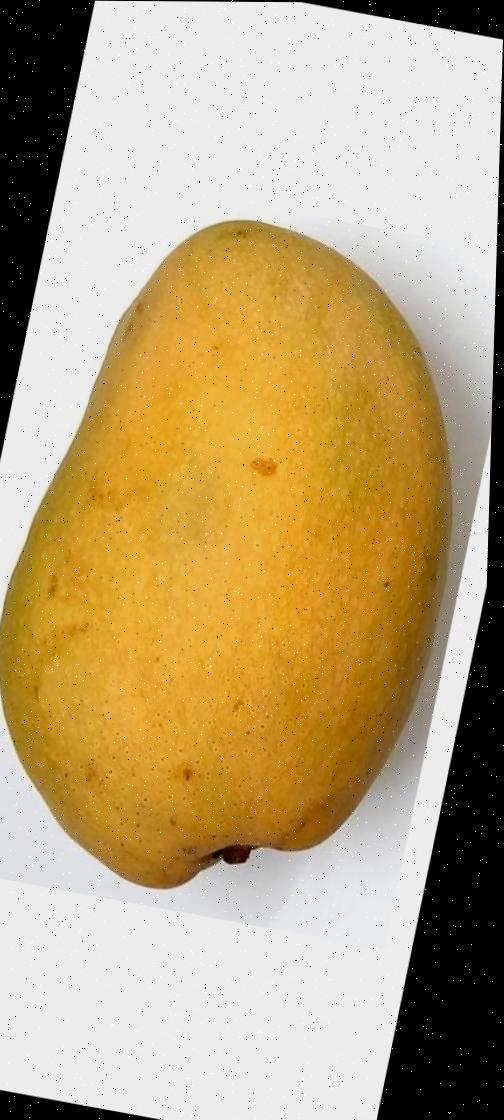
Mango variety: Fazli Shurmai